Eugen Bönsch

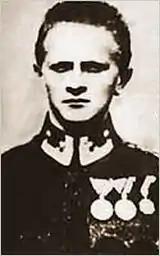

Feldwebel Eugen Bönsch (1 May 1897-24 July 1951) was a World War I flying ace credited with 16 aerial victories.